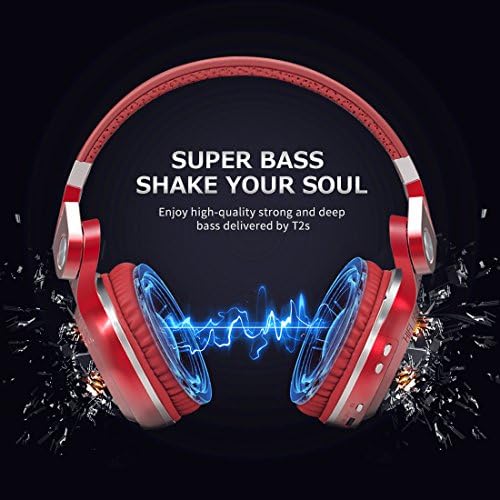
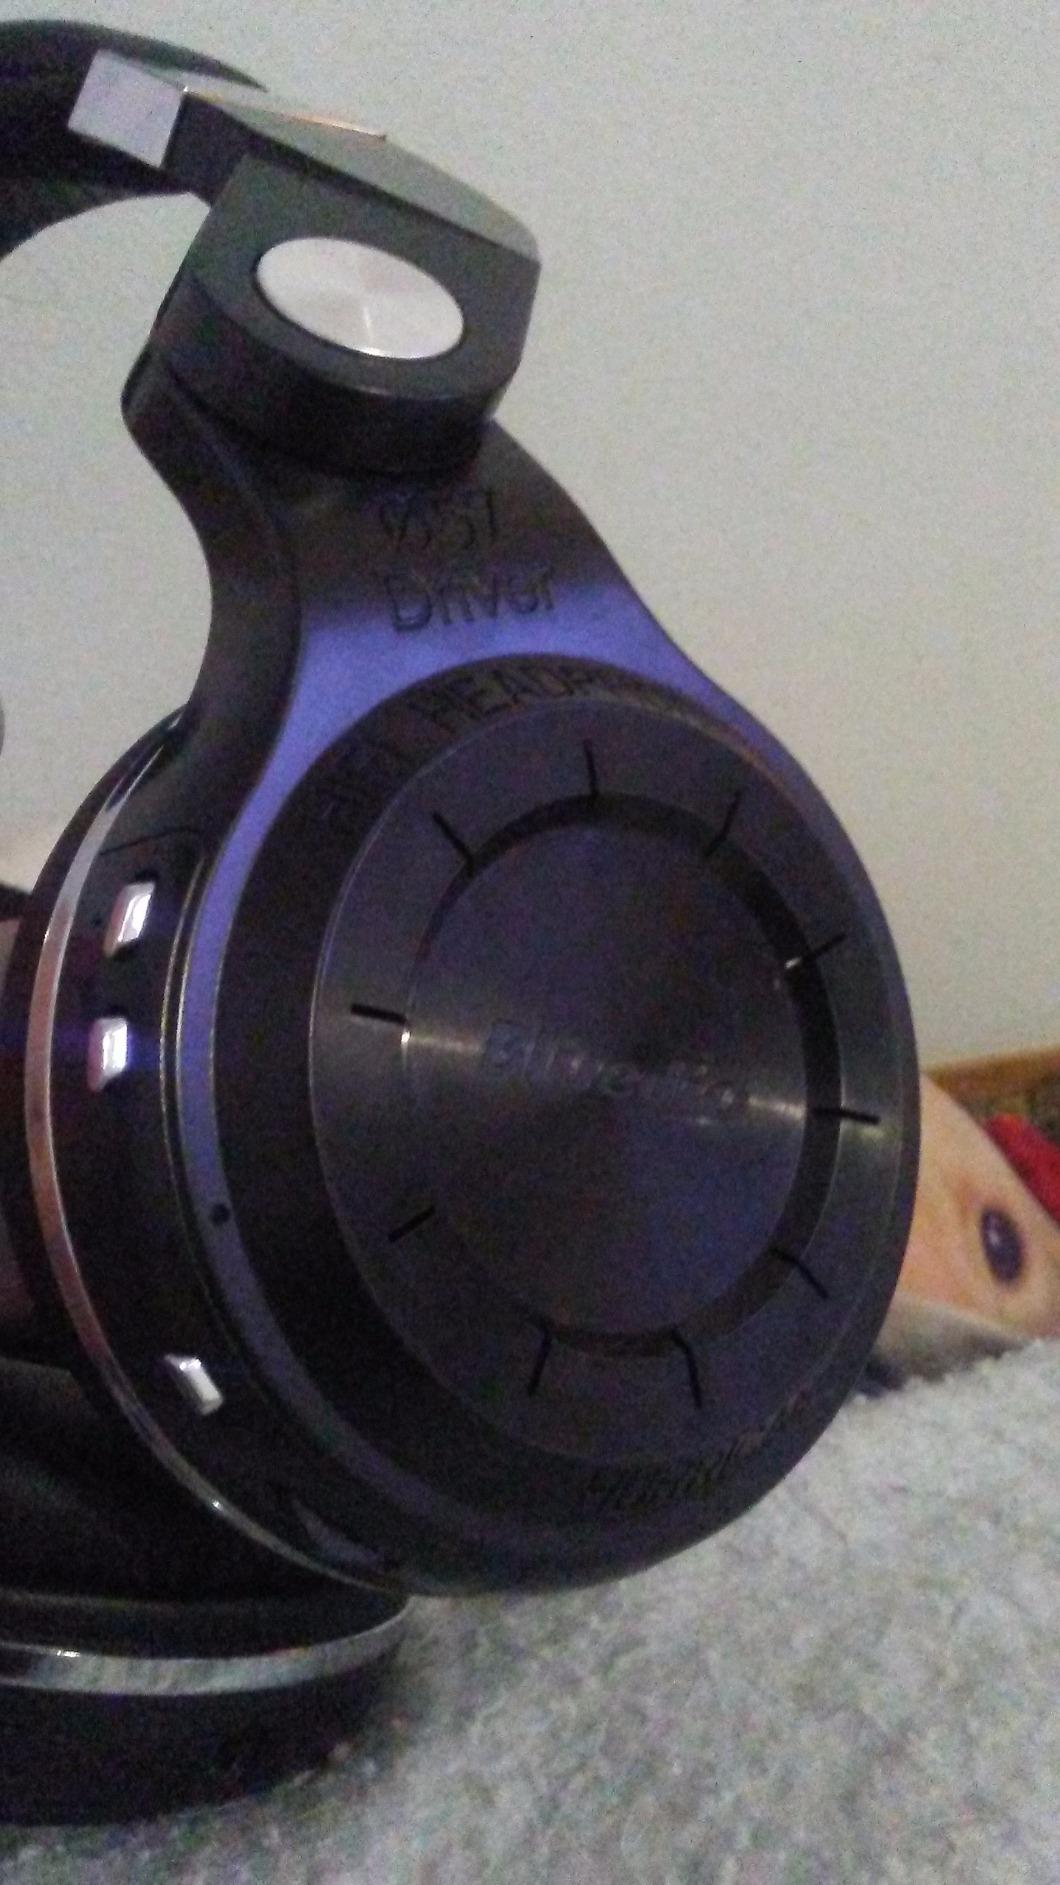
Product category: headphones
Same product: no